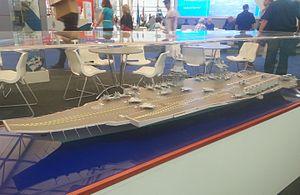
Le Projet 23000E Shtorm est un projet de classe de porte-avions destiné à la Flotte maritime militaire de Russie destiné à compléter et remplacer l'unique navire de la classe Amiral Kouznetsov.